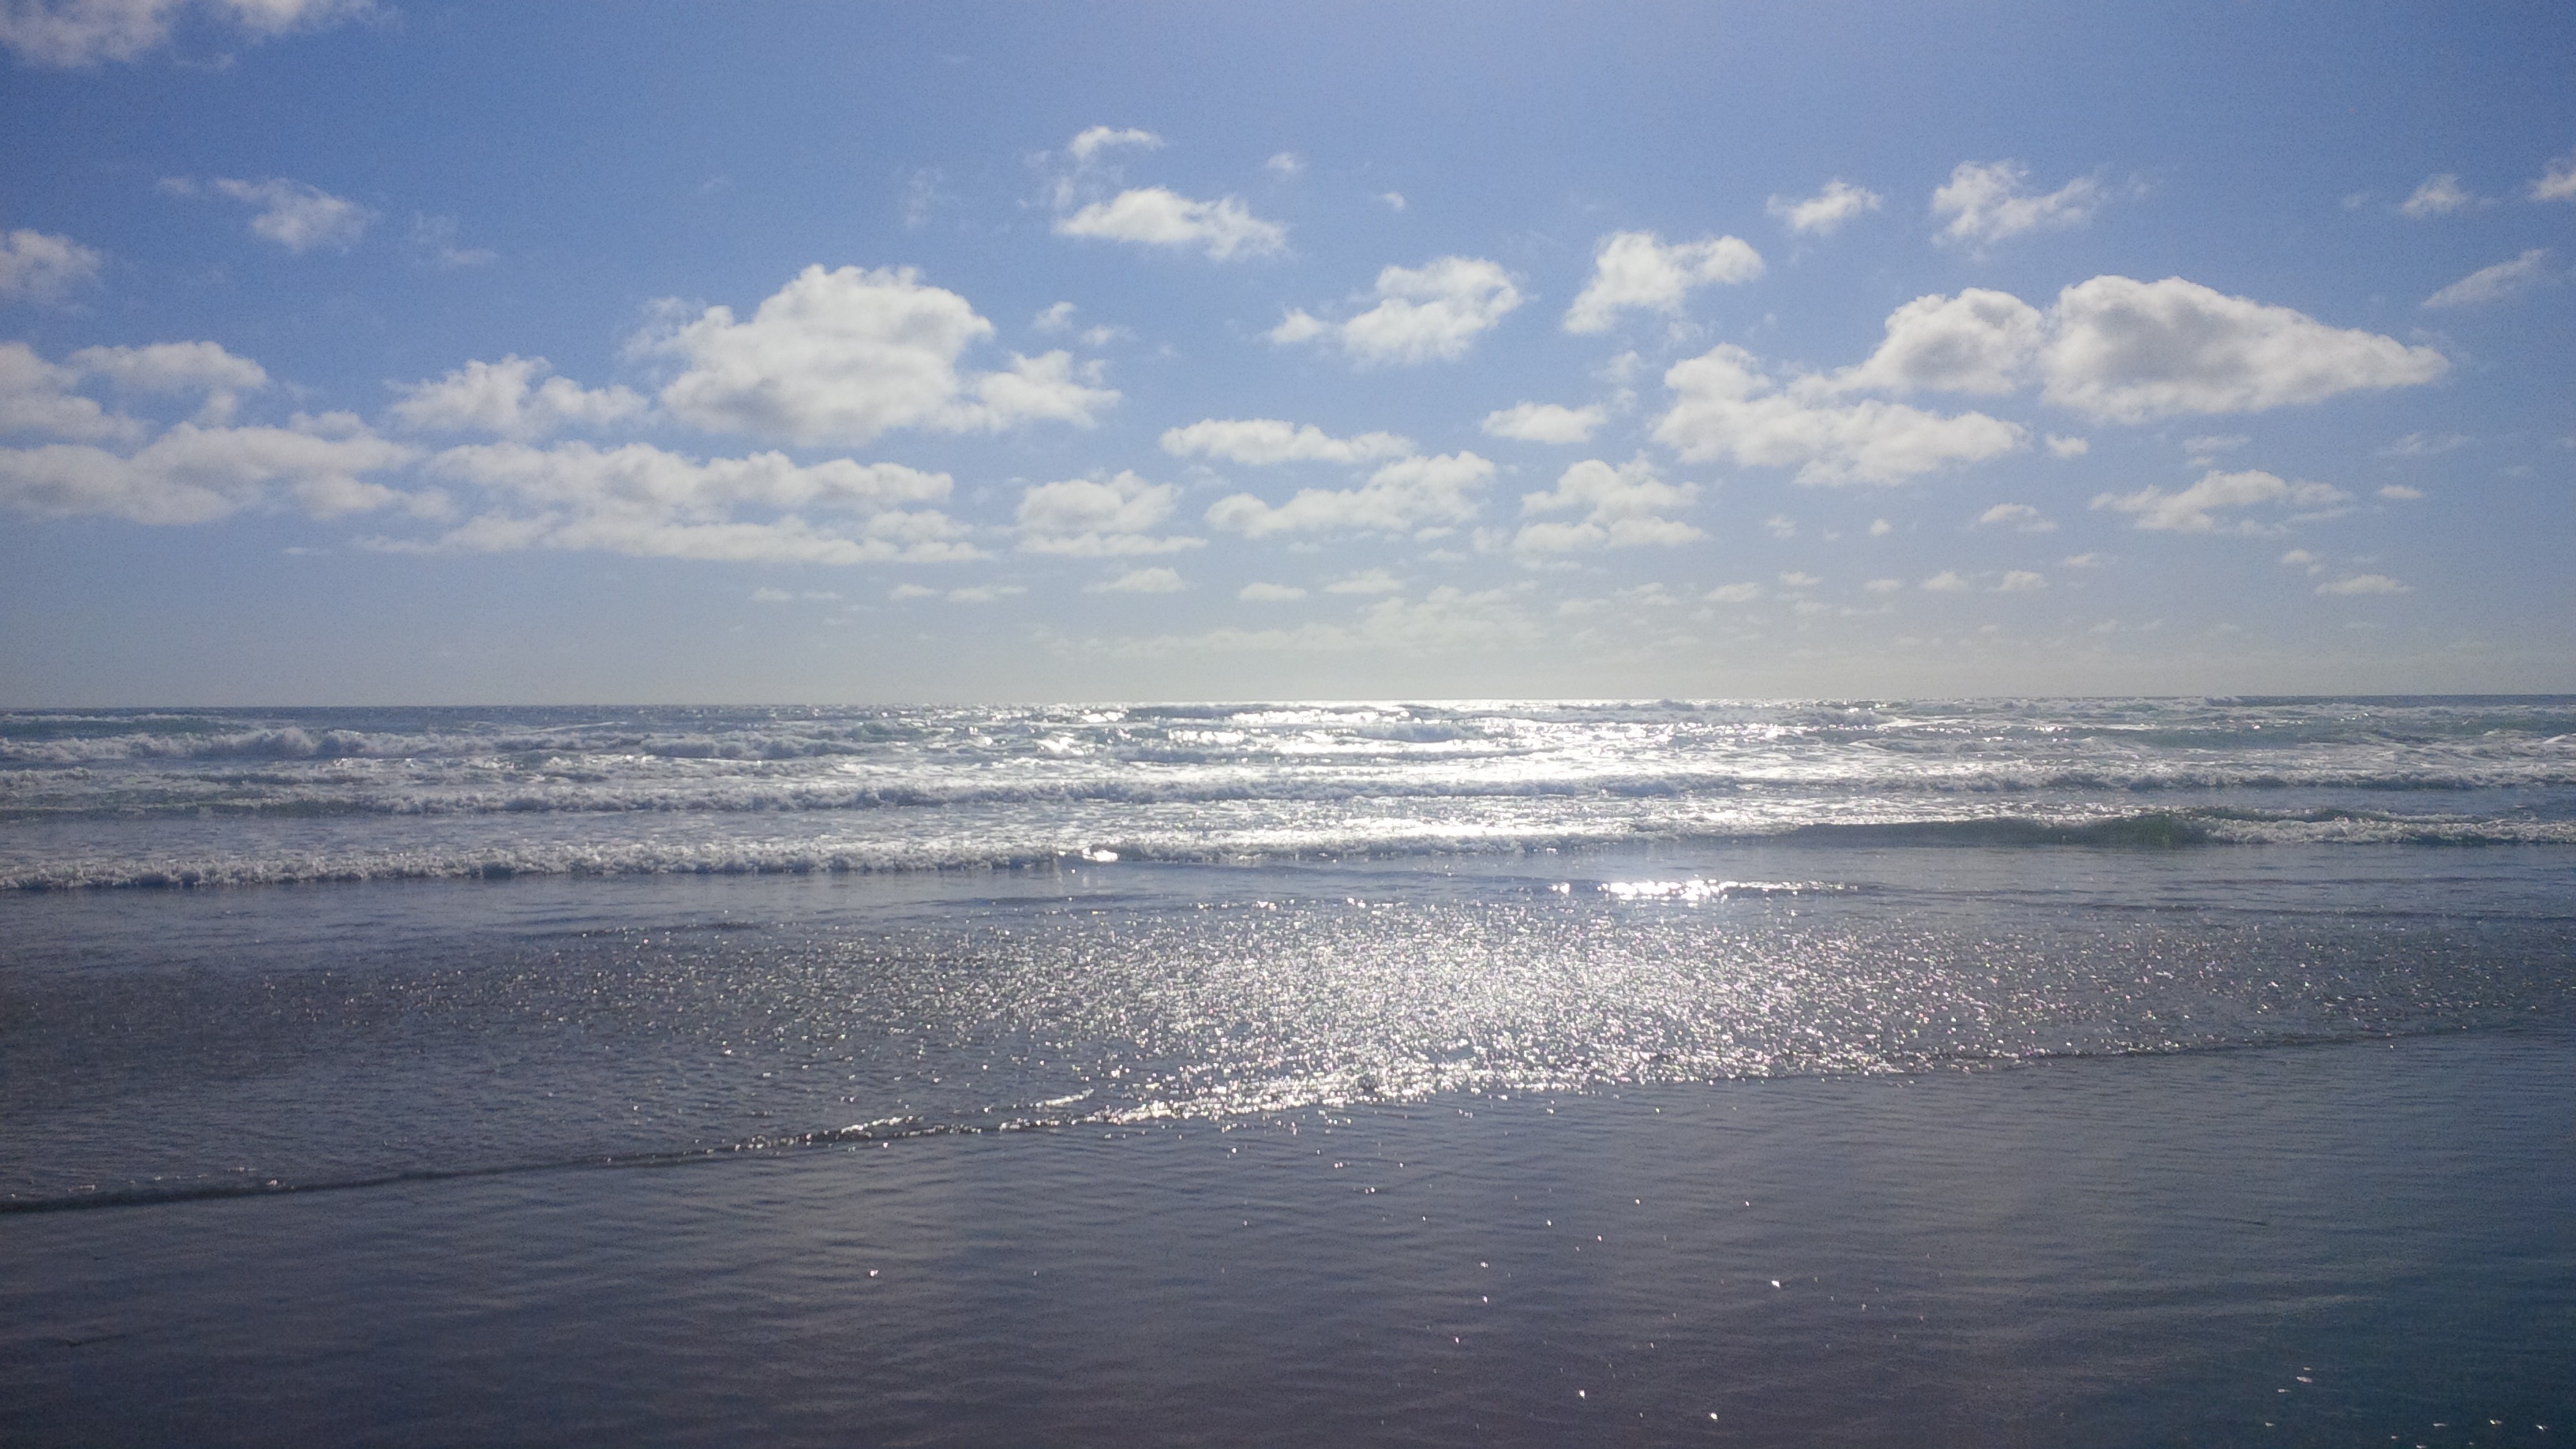
beach, sea, coast, sand, ocean, horizon, cloud, sky, sunlight, shore, wave, body of water, wind wave